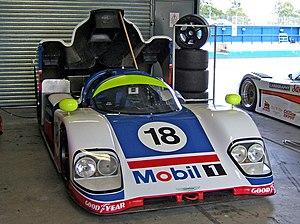
Ray Mallock Ltd, également connue sous le nom RML Group, est une écurie britannique de sport automobile et une société d'ingénierie. En 2010, RML est engagée dans le championnat Le Mans Series et travaille avec Chevrolet dans le BTCC et le WTCC.
La Aston Martin AMR1 est un coupé de course construite par Aston Martin pour concourir en catégorie Groupe C en Championnat du monde des voitures de sport et aux 24 Heures du Mans.
L'Ecurie Ecosse, est une écurie écossaise de sport automobile fondée en 1952 par David Murray, un pilote et homme d'affaires originaire d'Édimbourg.